Michel-Barthélémy Ollivier

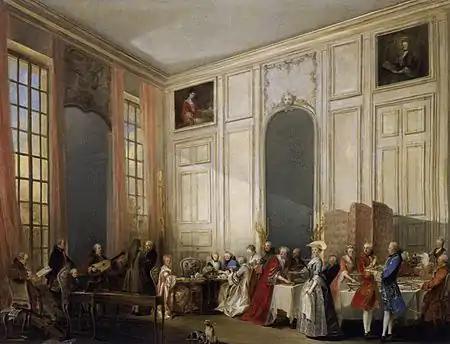
"Afternoon Tea at the " in Paris. The young Mozart, on the Mozart family grand tour, is at the harpsichord, accompanied by Pierre Jélyotte on the baroque guitar.

Michel-Barthélémy Ollivier (24 August 1712, Marseille - 15 June 1784, Paris) was a French painter and engraver. He specialized in historical and genre scenes.